Jalan M.H. Thamrin

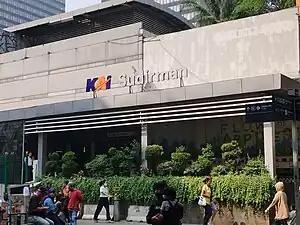
The frontage of the Sudirman railway station

The M.H. Thamrin Road is also served by the North–South Line of the Jakarta MRT There are two stations: